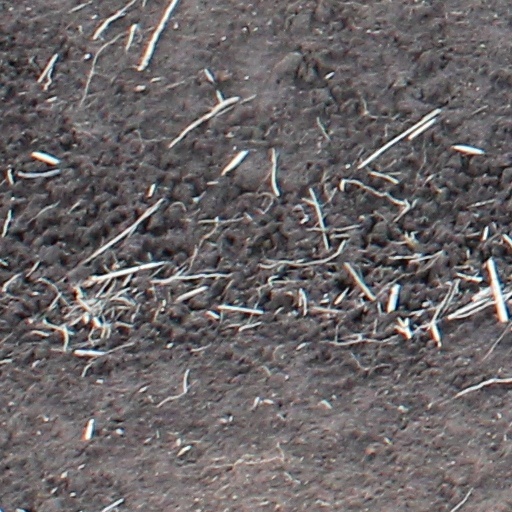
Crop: wheat